Leleiohoku II

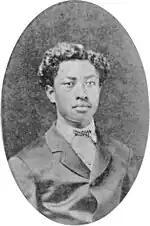
Leleiohoku at the age of fifteen, .

Leleiohoku was born on January 10, 1855, in Honolulu on the island of Oʻahu, to Analea Keohokālole and Caesar Kapaʻakea. According to Hawaiian custom, he was named after an event linked to his birth. He was given the name "Kalahoʻolewa", meaning "the day of the funeral" in the Hawaiian language, after the royal funeral of King Kamehameha III which occurred on the same day as his birth.